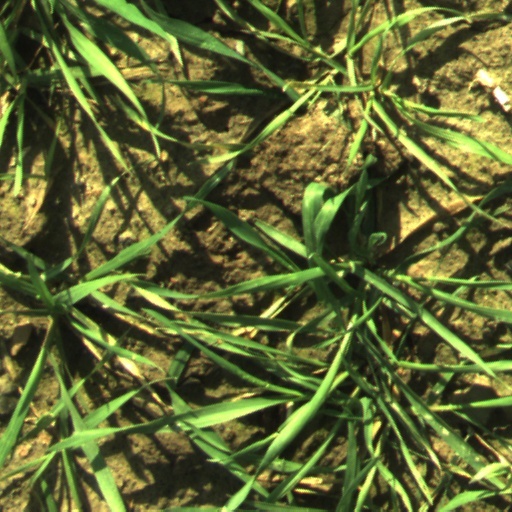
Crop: wheat